Six Flags Great Adventure

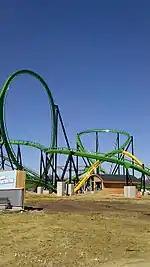
The now-defunct Green Lantern under construction in 2011, the coaster had previously operated at Six Flags Kentucky Kingdom

1980 saw very few changes. In 1981, the park added a water ride called Roaring Rapids (now called Congo River Rapids). In 1983, the park added a Freefall Ride and in 1984, the park added a roller coaster called the Sarajevo Bobsleds but closed and removed Lil' Thunder, a kiddie coaster, keeping the coaster count to four.